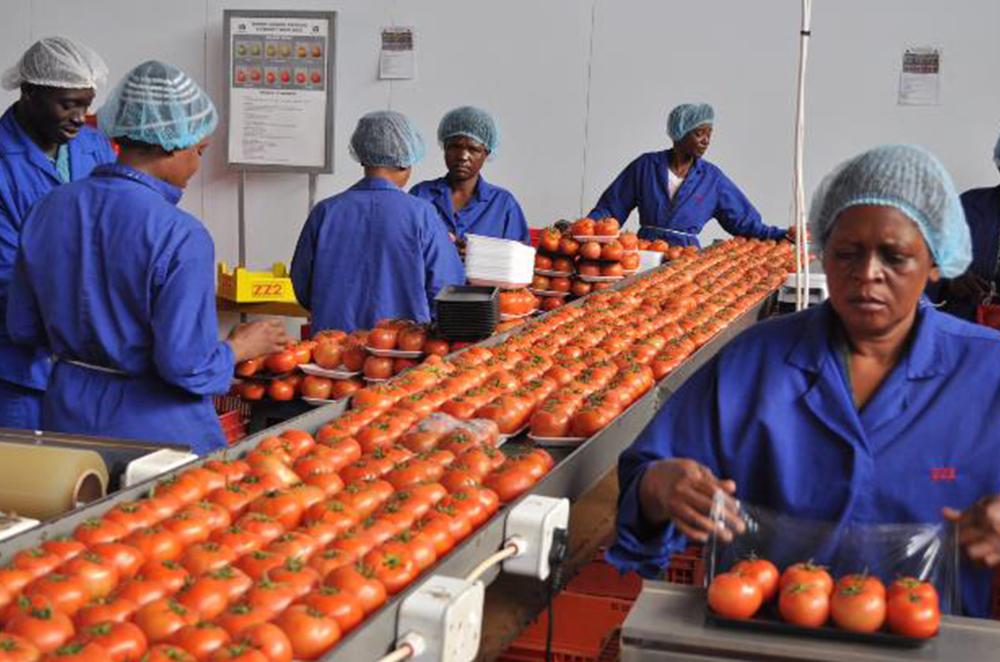
Wafanyikazi waliovaa koti za samawati na kofia zinazofunika kichwa wanapanga nyanya katika vyombo vya rangi nyeusi na nyeupe. Wanaweka nyanya kwa utaratibu wakihakikisha kila nyanya iko salama na haipatikani na uharibifu.